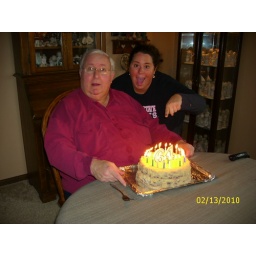
Big John, (the birthday boy), preparing to extinguish the candles on the cake presented by Amy Lou Who.